Mezzo-soprano saxophone

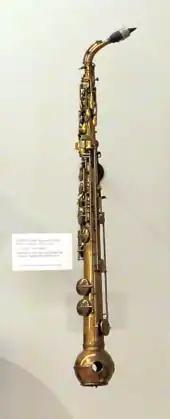
Conn-O-Sax, c. 1930 by C.G. Conn. Musical Instrument Museum, Phoenix

Conn also developed the "Conn-O-Sax" in F but built straight, with a slightly curved neck, spherical liebesfuss-style bell, and extra keys for low A and up to high G, intended to imitate the form, range and timbre of the cor anglais. It was produced only in small numbers 1929–1930 and is highly sought after by collectors.